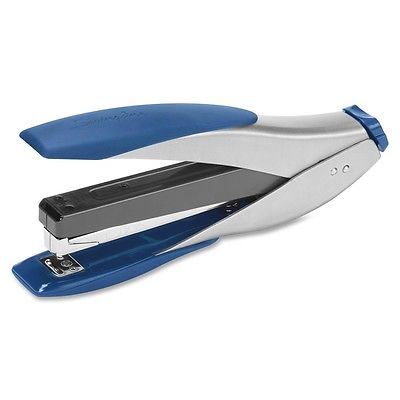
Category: stapler